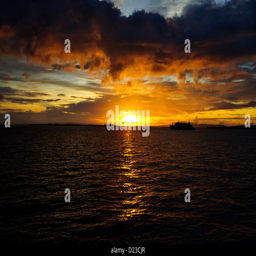
the sun setting on the flat calm ocean .